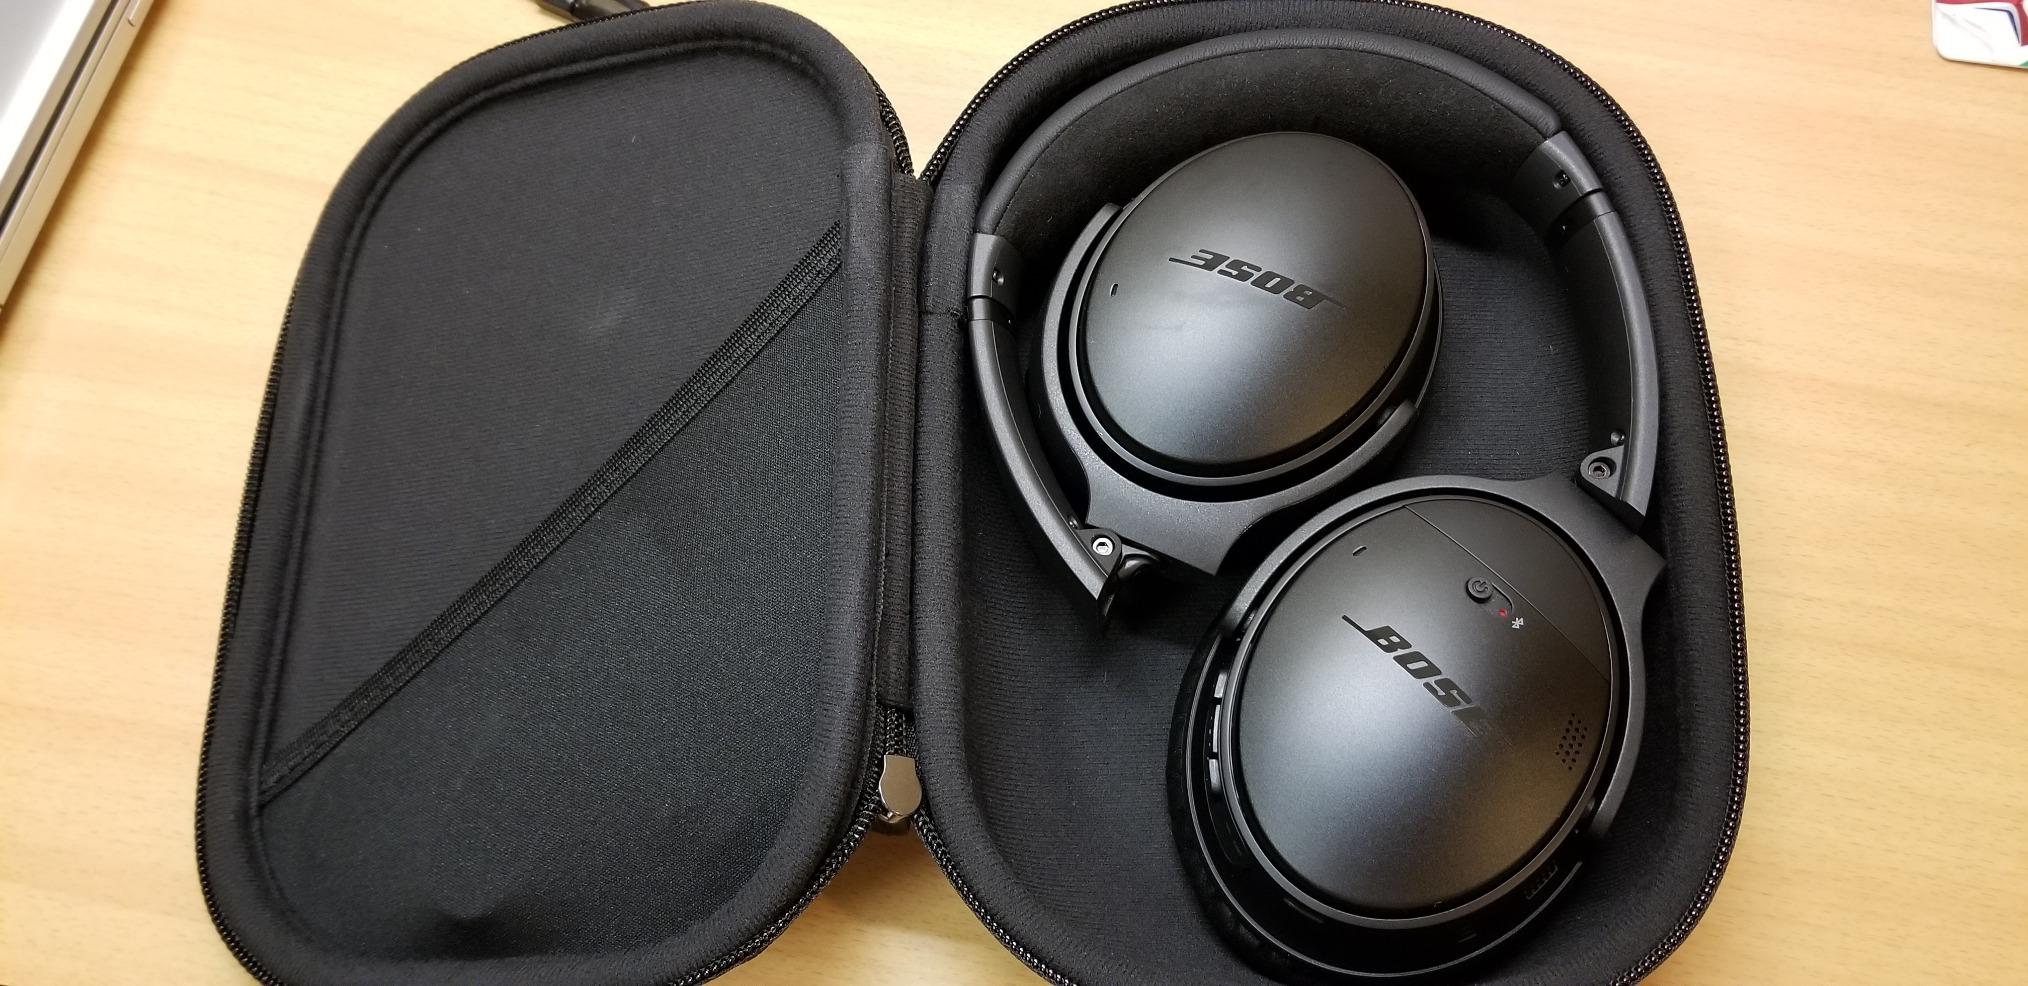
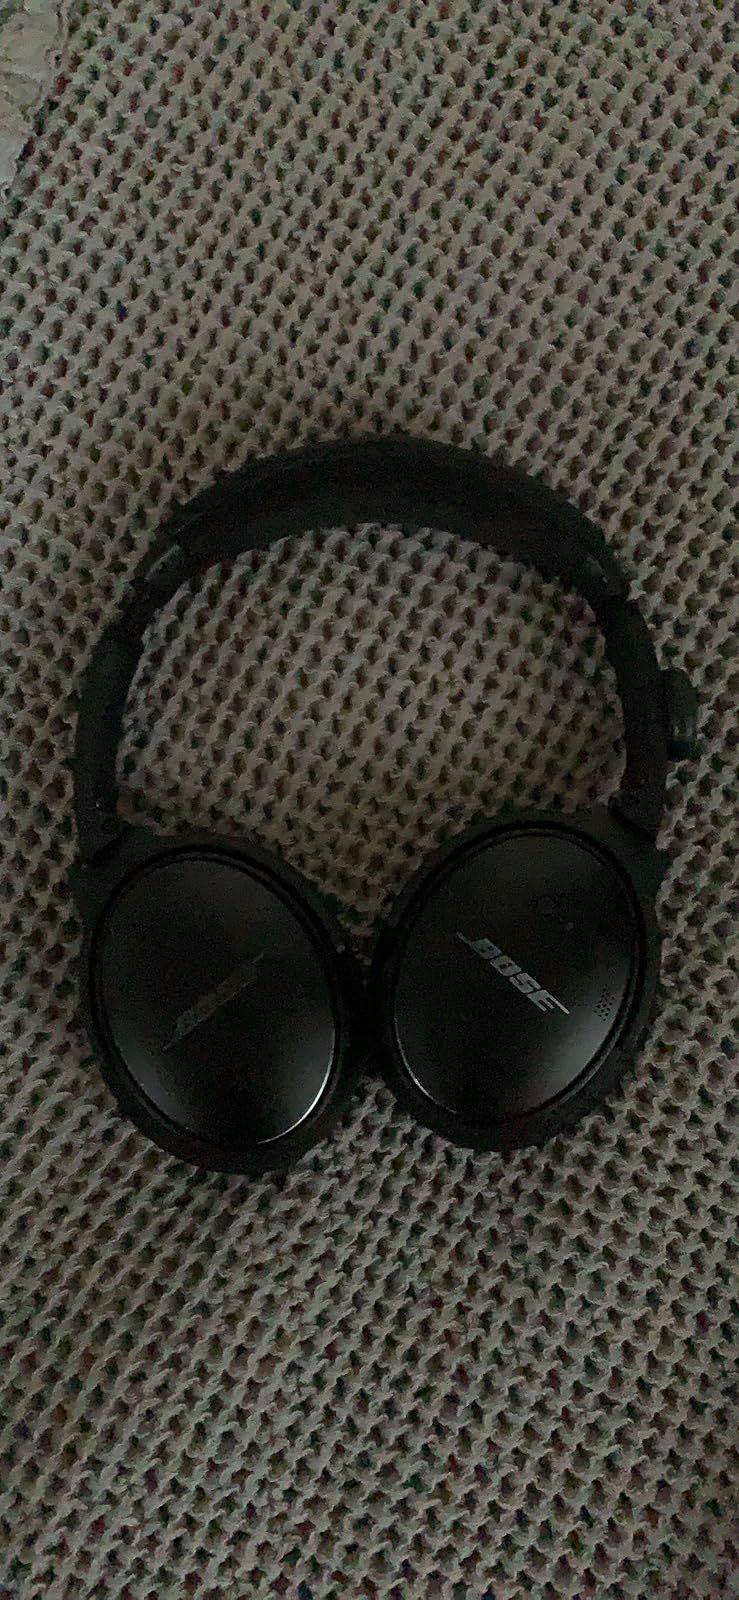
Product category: headphones
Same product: yes